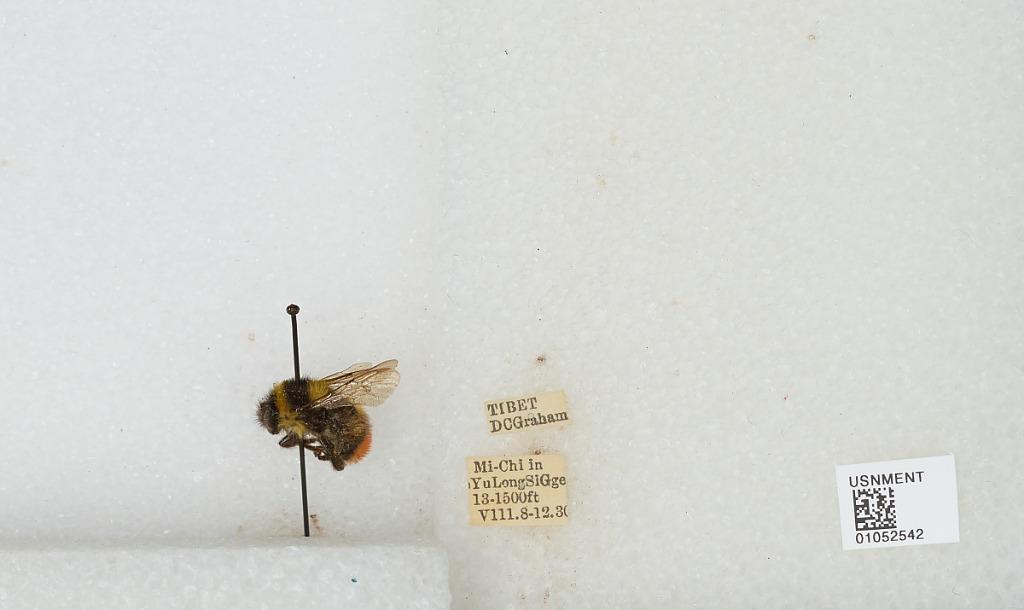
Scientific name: Bombus sp.
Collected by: D. Graham
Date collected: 1930-8-8
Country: China
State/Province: Tibet Autonomous Region
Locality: Mi-Chi in Yu Long Si Gge